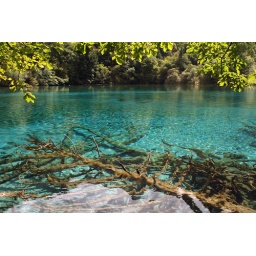
Crystal clear waters in the cold mountain area of Jiuzhaigou. A must see!